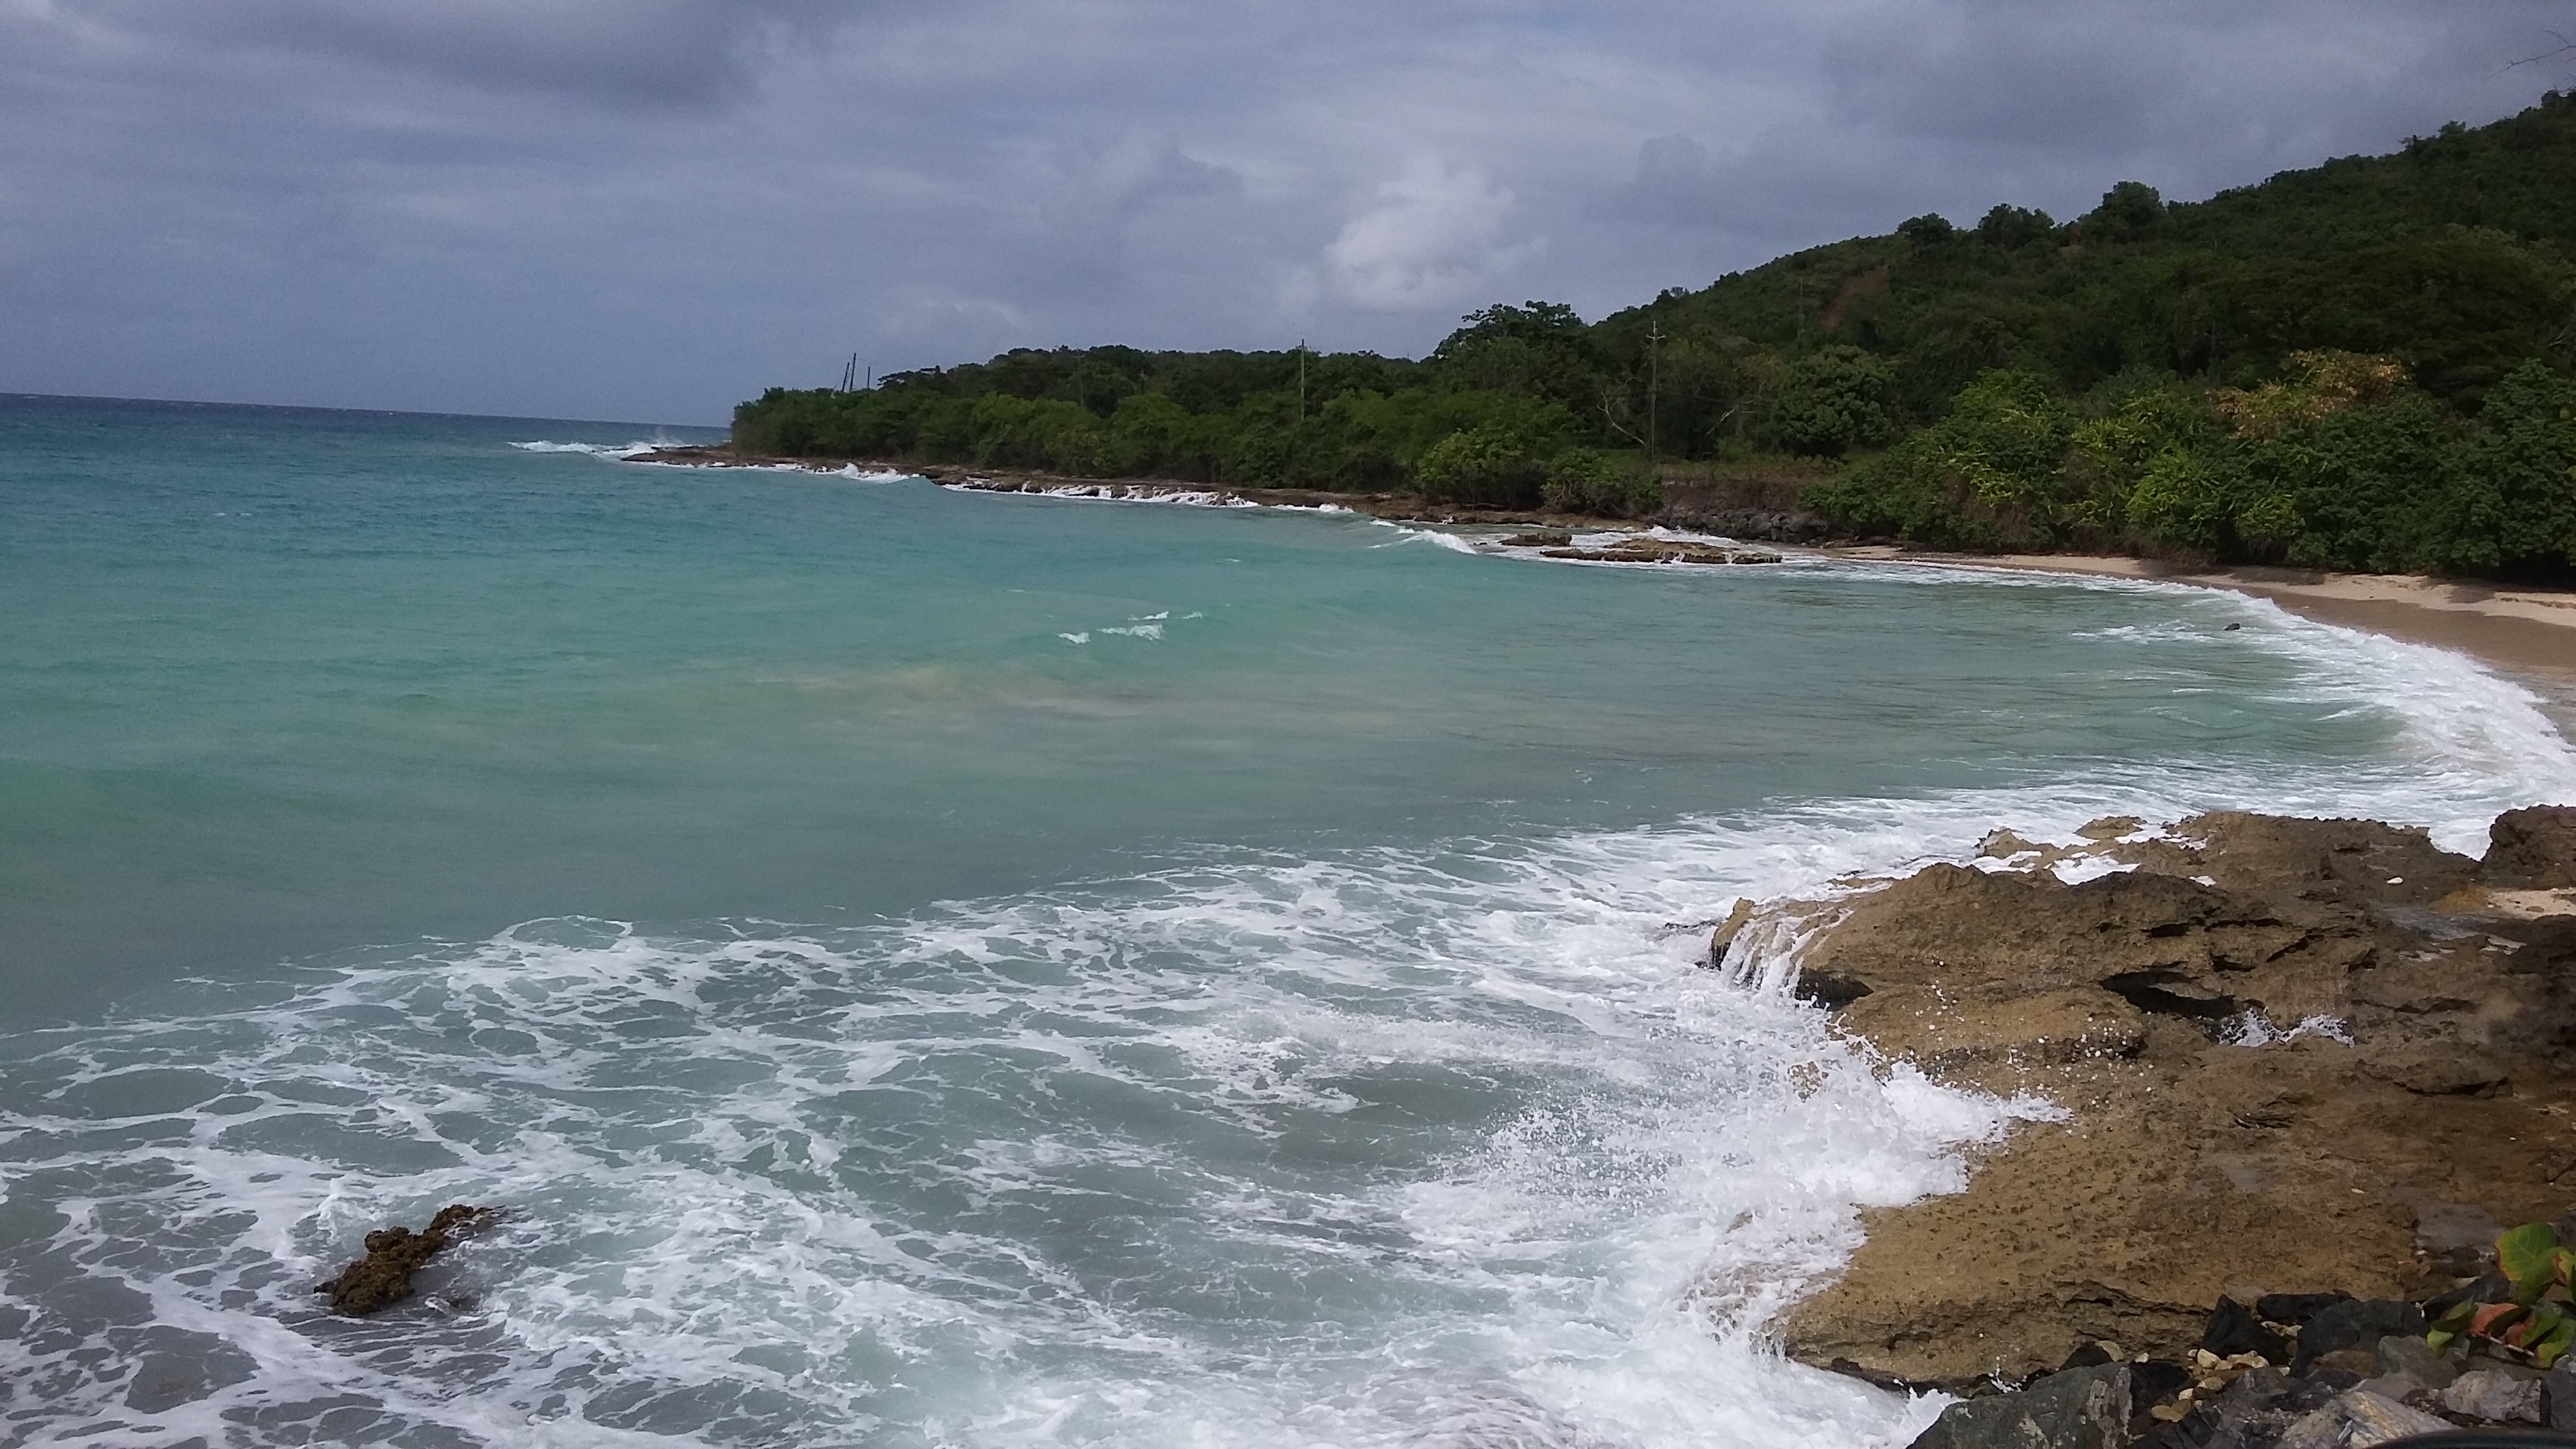
beach, sea, coast, water, rock, ocean, shore, wave, vacation, cliff, cove, bay, terrain, material, body of water, cape, landform, wind wave